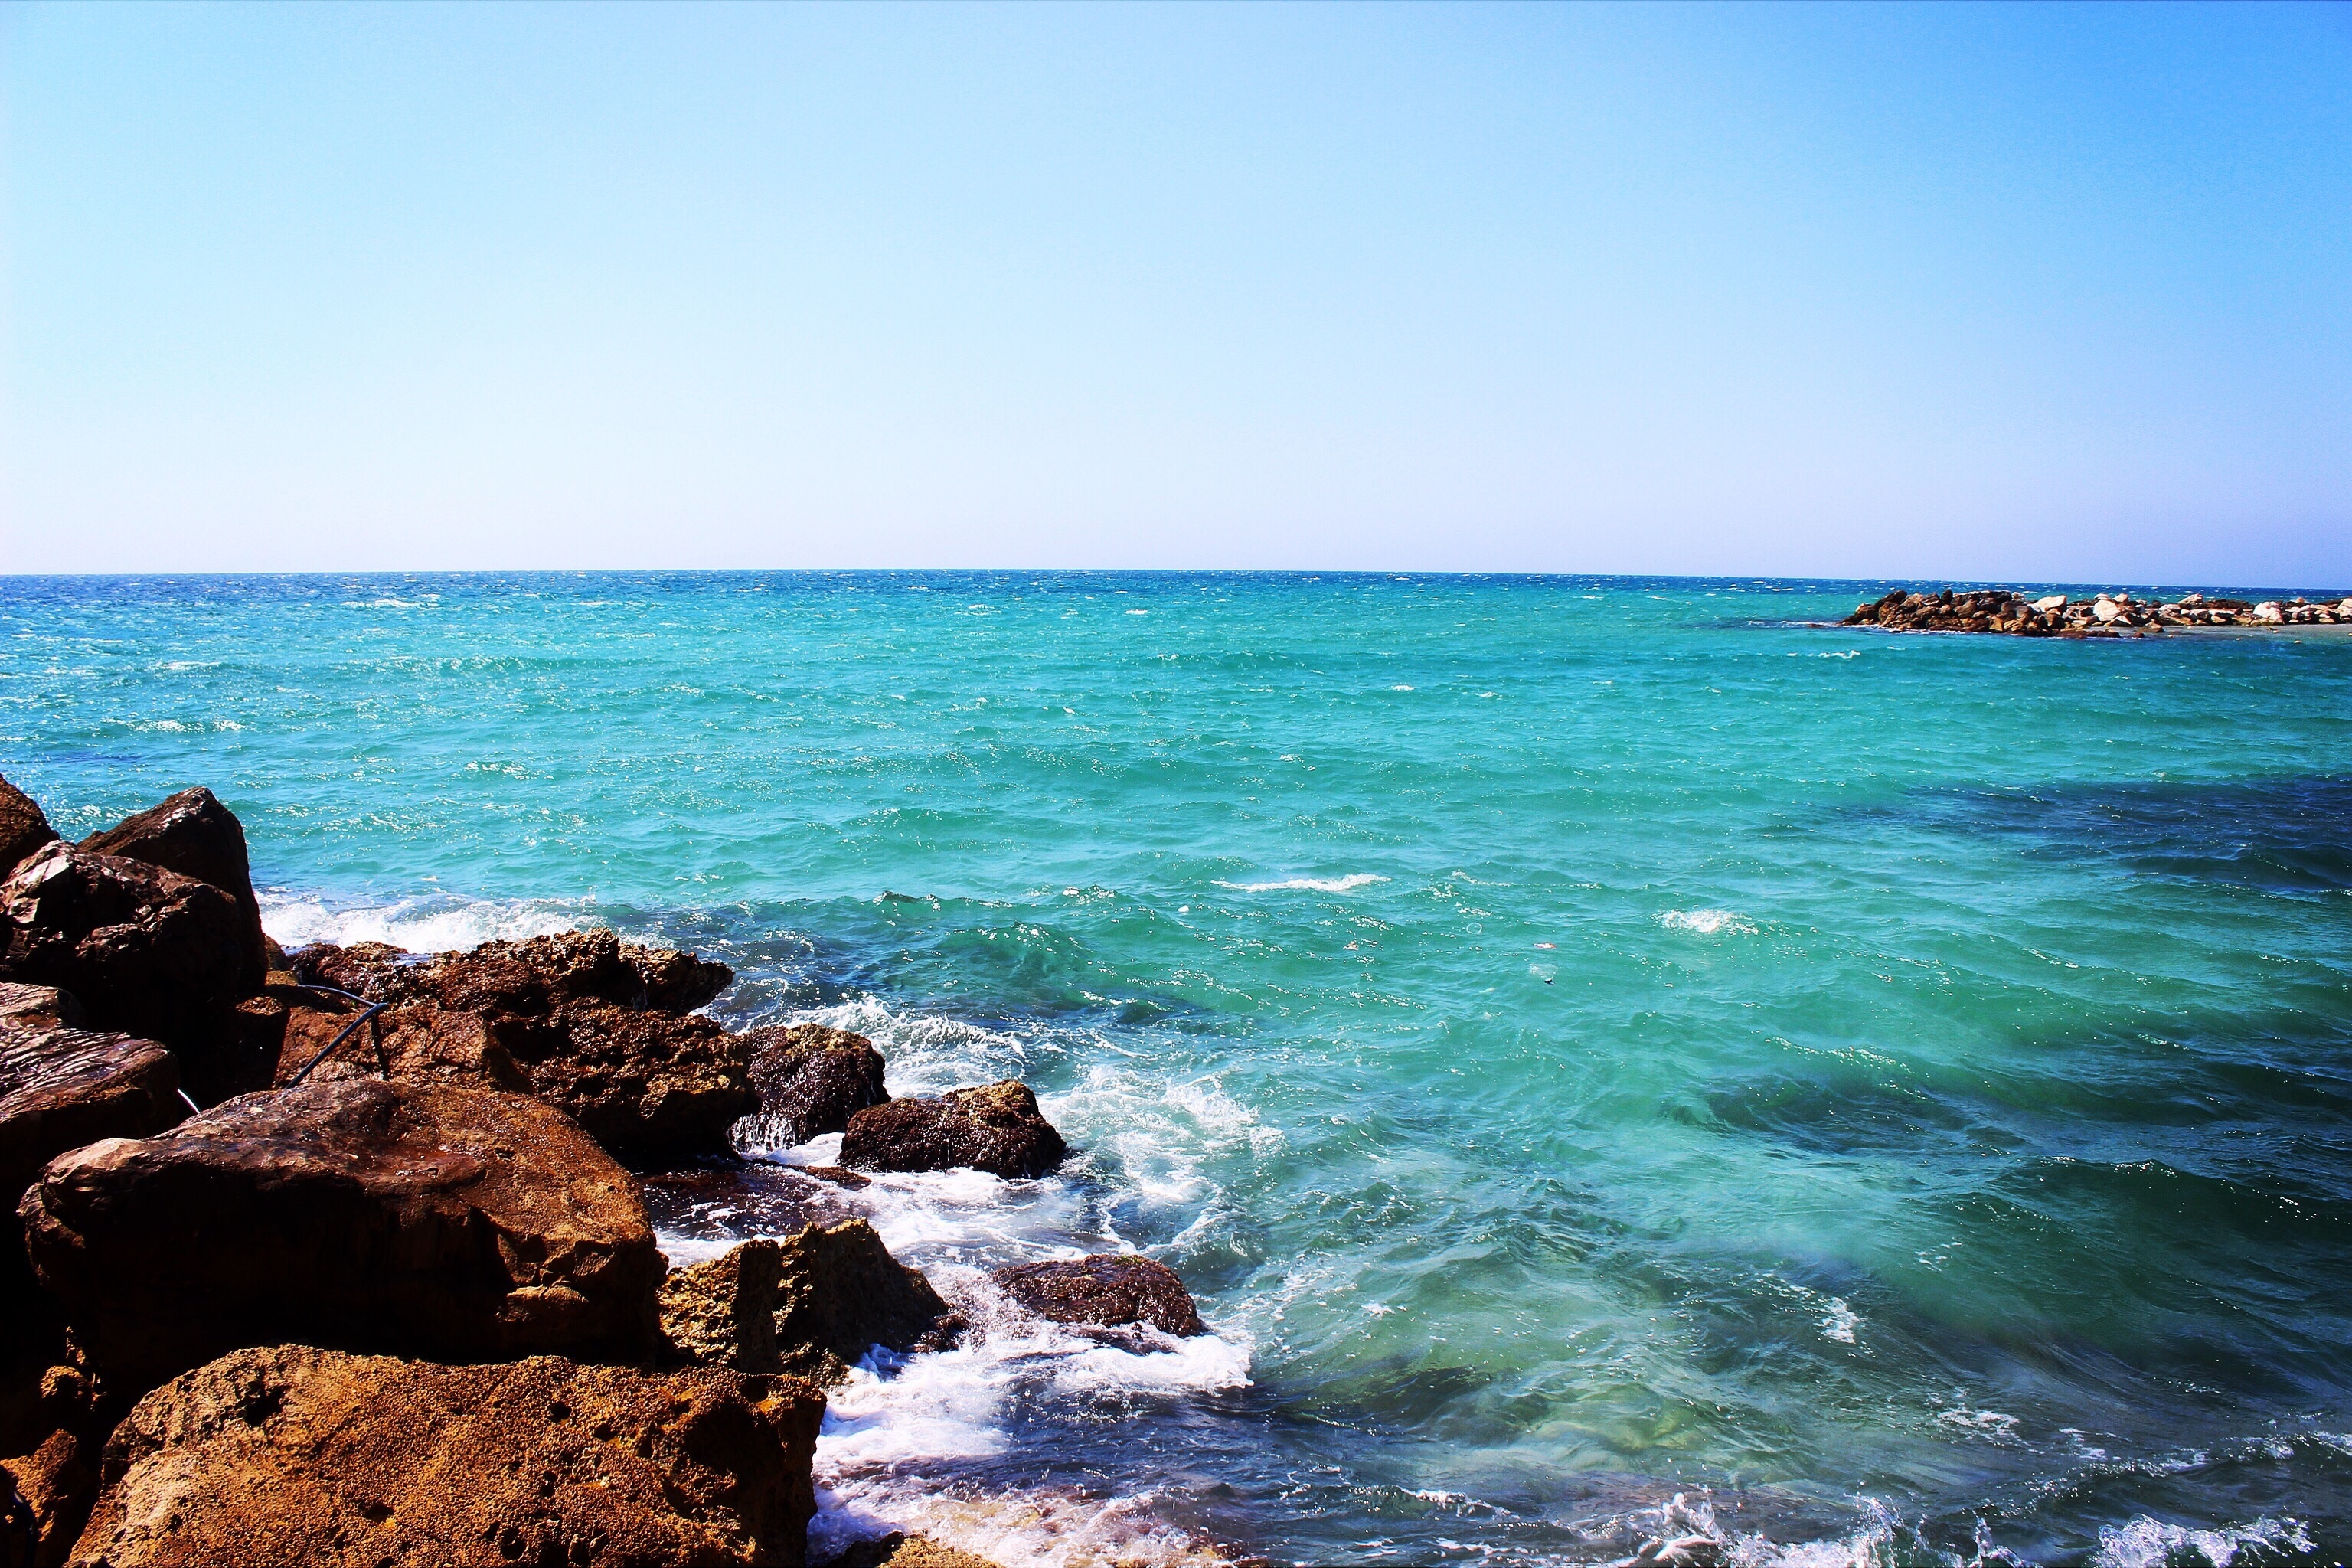
beach, landscape, sea, coast, rock, ocean, horizon, sky, sunshine, shore, wave, vacation, cove, tropical, bay, blue, terrain, material, body of water, rocks, sunny, waves, tropics, cape, islet, wind wave